Blondie Takes a Vacation

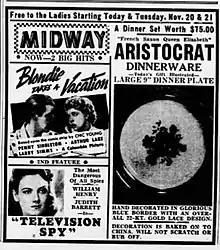
"Blondie Takes a Vacation" & "Television Spy" 1939 ads

Blondie Takes a Vacation is a 1939 American black-and-white comedy film directed by Frank R. Strayer and starring Penny Singleton, Arthur Lake, and Larry Simms. The film is based on Chic Young's comic strip of the same name.